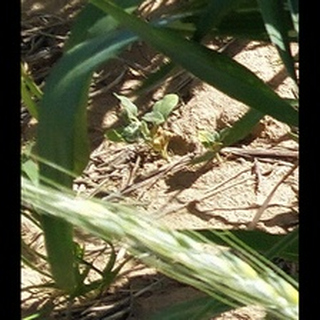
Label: healthy_wheat